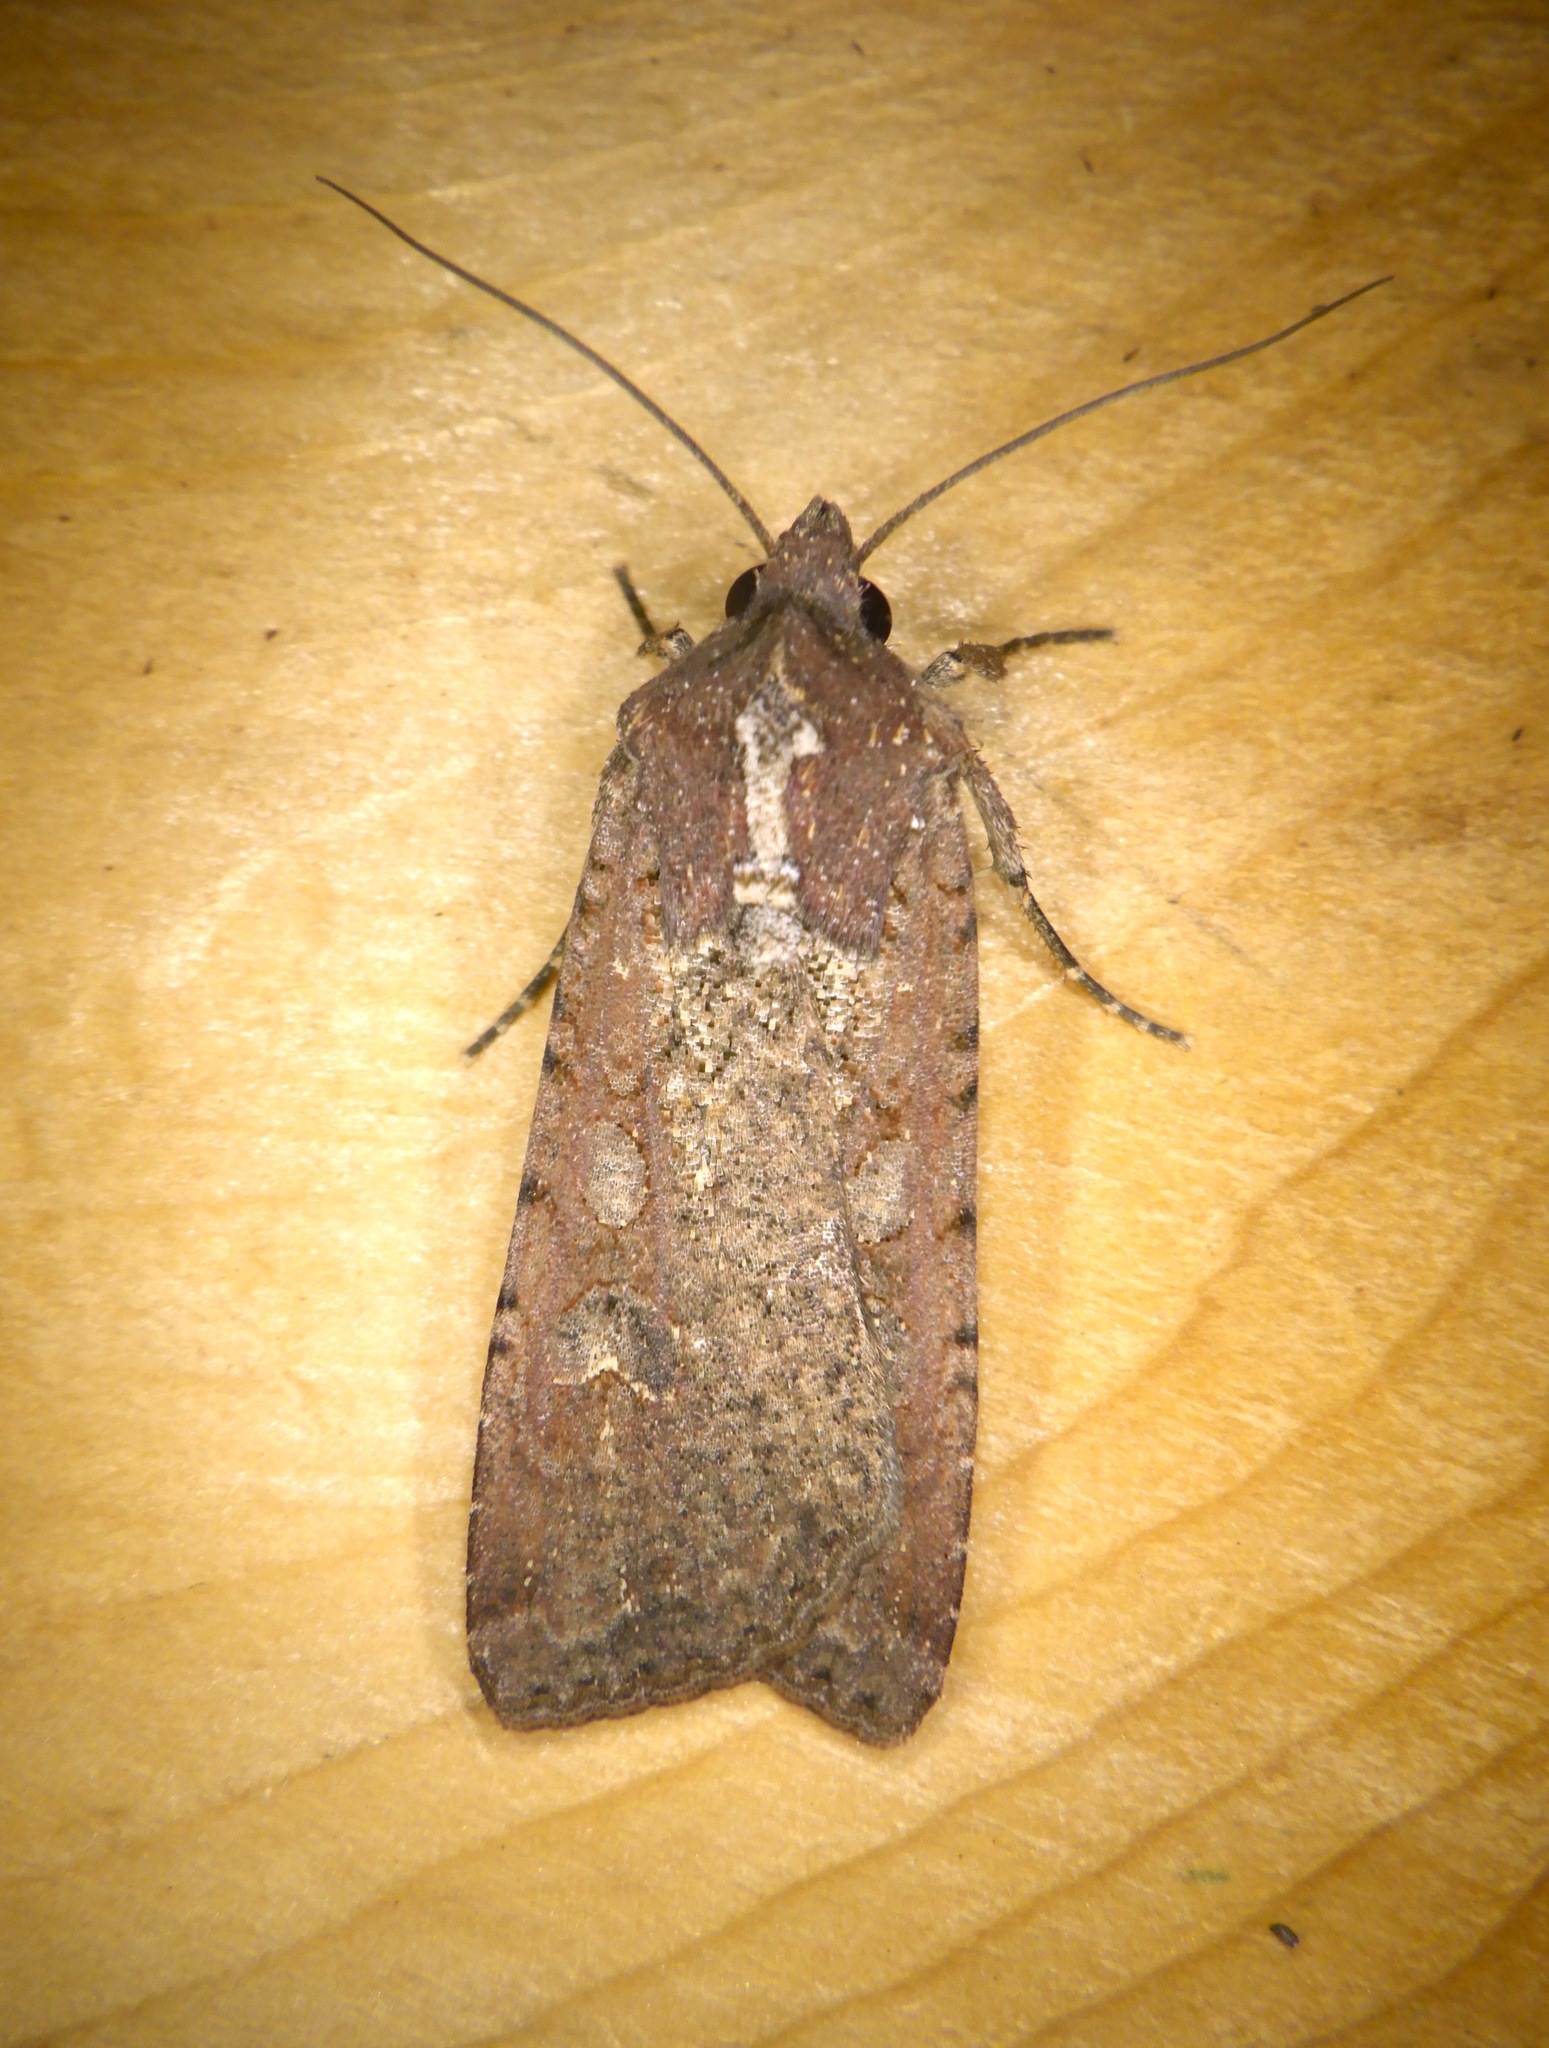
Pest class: cutworms